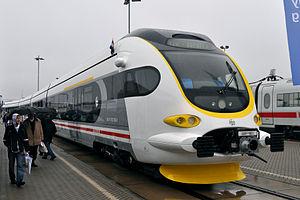
Le transport ferroviaire en Croatie est constitué d'un réseau ferroviaire à écartement normal, 1 435 mm.
Končar Group, simplement abrégé en Končar, est un conglomérat yougoslave puis croate implanté à Zagreb, qui s'occupe depuis 1921 de fournir divers composants électriques ainsi que du matériel ferroviaire.
Hrvatske željeznice est le nom de l'opérateur ferroviaire national croate.